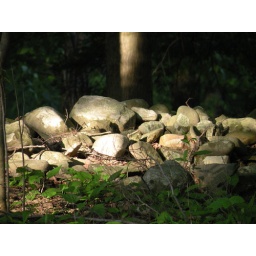
Part of old stone wall in woods